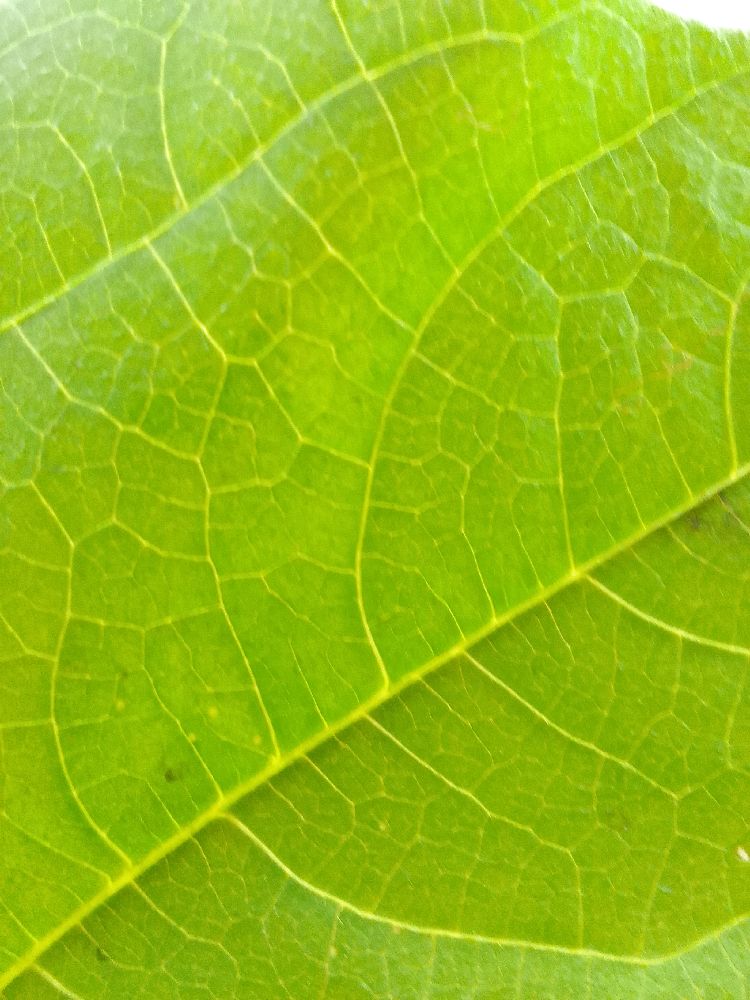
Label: healthy